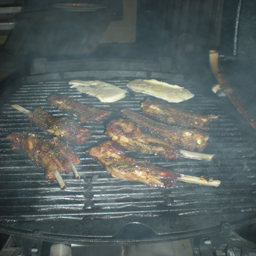
ribs getting happy on the grill .